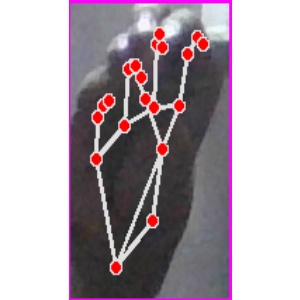
अक्षर: ङ